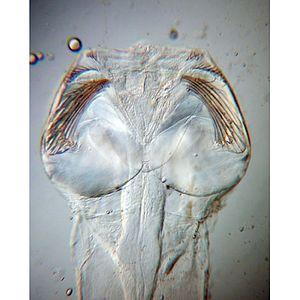
Sagitta est un genre de chétognathes de la famille des Sagittidae et de l'ordre des Aphragmophora. On trouve les différentes espèces dans tous les océans du monde.
Les Chétognathes sont un embranchement de prédateurs marins. Leur nom, du grec khaitē et gnathos, provient des crochets mobiles qui permettent la capture de leurs proies. Ils sont parfois appelés « vers sagittaires » en raison de leur forme de flèche. Le positionnement des Chétognathes au sein de l'arbre des animaux a été l'objet d'un longue controverse mais des arguments sérieux permettent dorénavant de les classer au sein des protostomiens, l'une des deux grandes lignées d'animaux bilatériens avec les deutérostomiens. Les Chétognathes forment un groupe animal très ancien comme l'attestent plusieurs fossiles datant du Cambrien inférieur. Ils jouent un rôle majeur dans l'écosystème planctonique comme principaux prédateurs directs des copépodes et représentent jusqu'à 10 % de la biomasse du zooplancton.